Giacinto Menotti Serrati

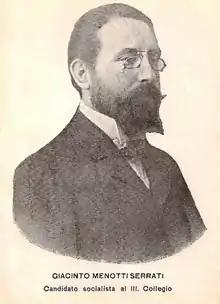

Giacinto Menotti Serrati (25 November 1872 – 10 May 1926) was an Italian communist politician and newspaper editor.